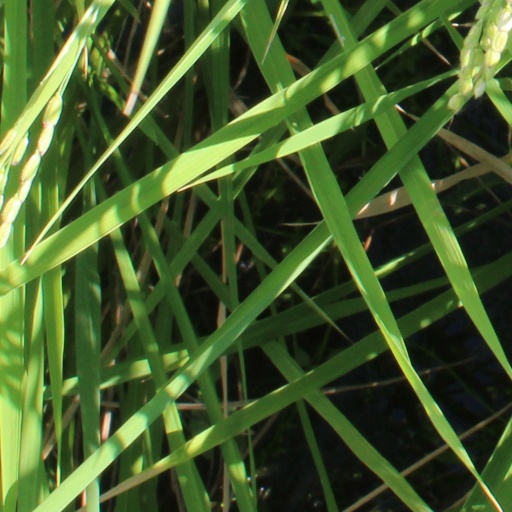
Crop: rice